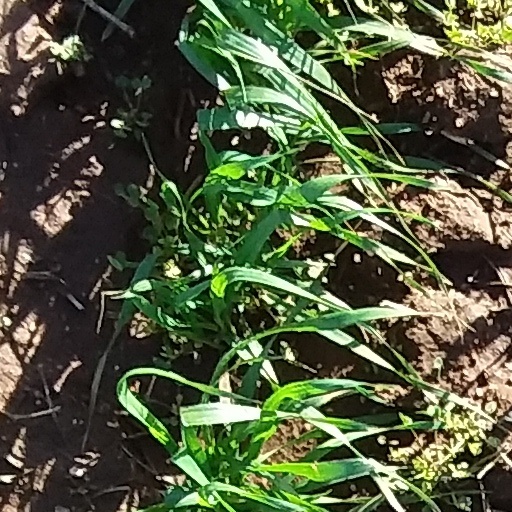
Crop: wheat